Tang Shaoyi

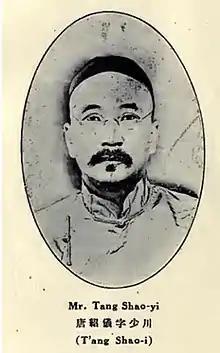
Tang Shaoyi

Tang was a friend of Yuan Shikai; and during the Xinhai Revolution, negotiated on the latter's behalf in Shanghai with the revolutionaries' Wu Ting-fang, ending up with the recognition of Yuan as President of the Republic of China. He had been a diplomat with Yuan Shikai's staff in Korea. In 1900, he was appointed head of the Shandong Bureau of Foreign Affairs under governor Yuan Shikai.